Dufaux 4

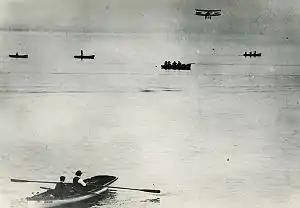
Dufaux 4 piloted by Armand Dufaux over Lake Geneva, August 28, 1910.

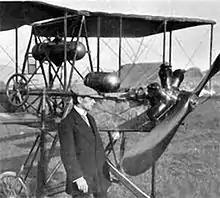
Emile Taddéoli and his Dufaux 4, 1910

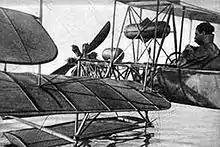
Armand Dufaux in the Dufaux 4 seaplane on Lake Geneva, December 1910

The Dufaux 4 was an experimental aircraft built in Switzerland in 1909 and which was originally constructed as an unnamed biplane, the third aircraft constructed by the brothers Armand and Henri Dufaux. The aircraft was entirely conventional for the era - a two-bay biplane with unstaggered wings of equal span and a triangular-section fuselage. Construction began in mid-September 1909 and work proceeded rapidly, as the brothers hoped to claim a CHF 1,000 prize put up by the Automobile Club de Suisse for the first Swiss-built aircraft to fly a 1 km closed-circuit.